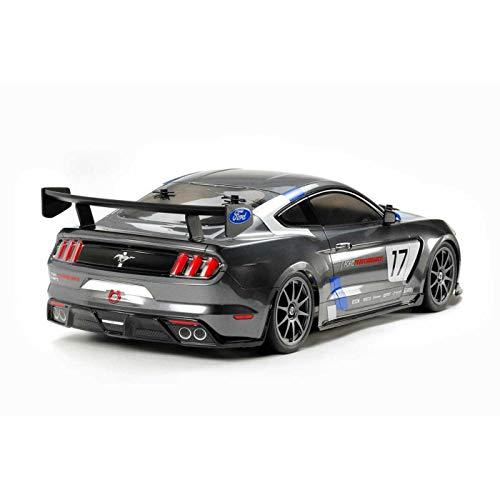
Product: Tamiya America, Inc 1/10 Ford Mustang GT4 (TT-02), TAM58664
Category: Toys & Games | Hobbies | Models & Model Kits | Model Kits
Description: Tamiya America, Inc 1/10 Ford Mustang GT4 TT-02, TAM58664.
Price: $125.82
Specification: ProductDimensions:19.2x9.2x6.1inches|ItemWeight:2.2pounds|ShippingWeight:4.1pounds(Viewshippingratesandpolicies)|ASIN:B07P2FQ8YT|Itemmodelnumber:TAM58664|Manufacturerrecommendedage:16-16years